Abbas Ramzi Attaie

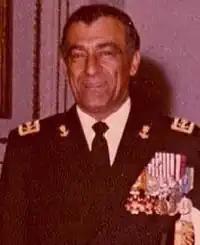
Abbas Ramzi Ataie

Abbas Ramzi Attaie was an Iranian rear admiral and Commander of Imperial Iranian Navy from 1972 to 1975.